Guthi

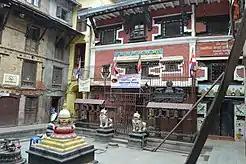
Rajkarnikar Guthi, a Guthi located in Lalitpur district

Guthi or Gosthi is a social system of the Newar community in Nepal. With land trusts, Guthis support the socio-economic status of their communities. The land held by Guthis is used for various projects and to generate revenue. The system began around the 5th century B.C., and most Guthis are now either defunct or a vestigial representation of their former role. In 2019, the Guthi bill—which proposed nationalizing all Guthis—was withdrawn following protests by Newars in Kathmandu Valley.